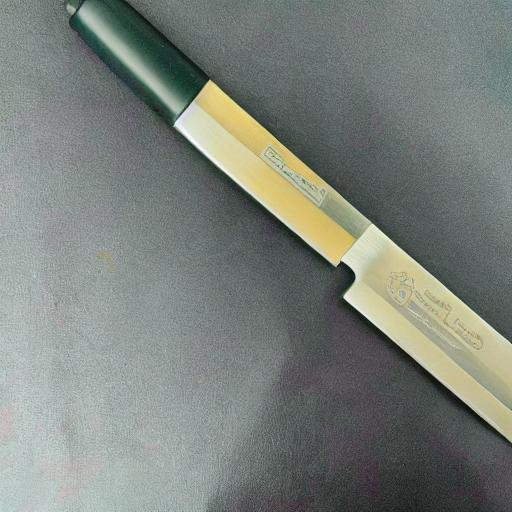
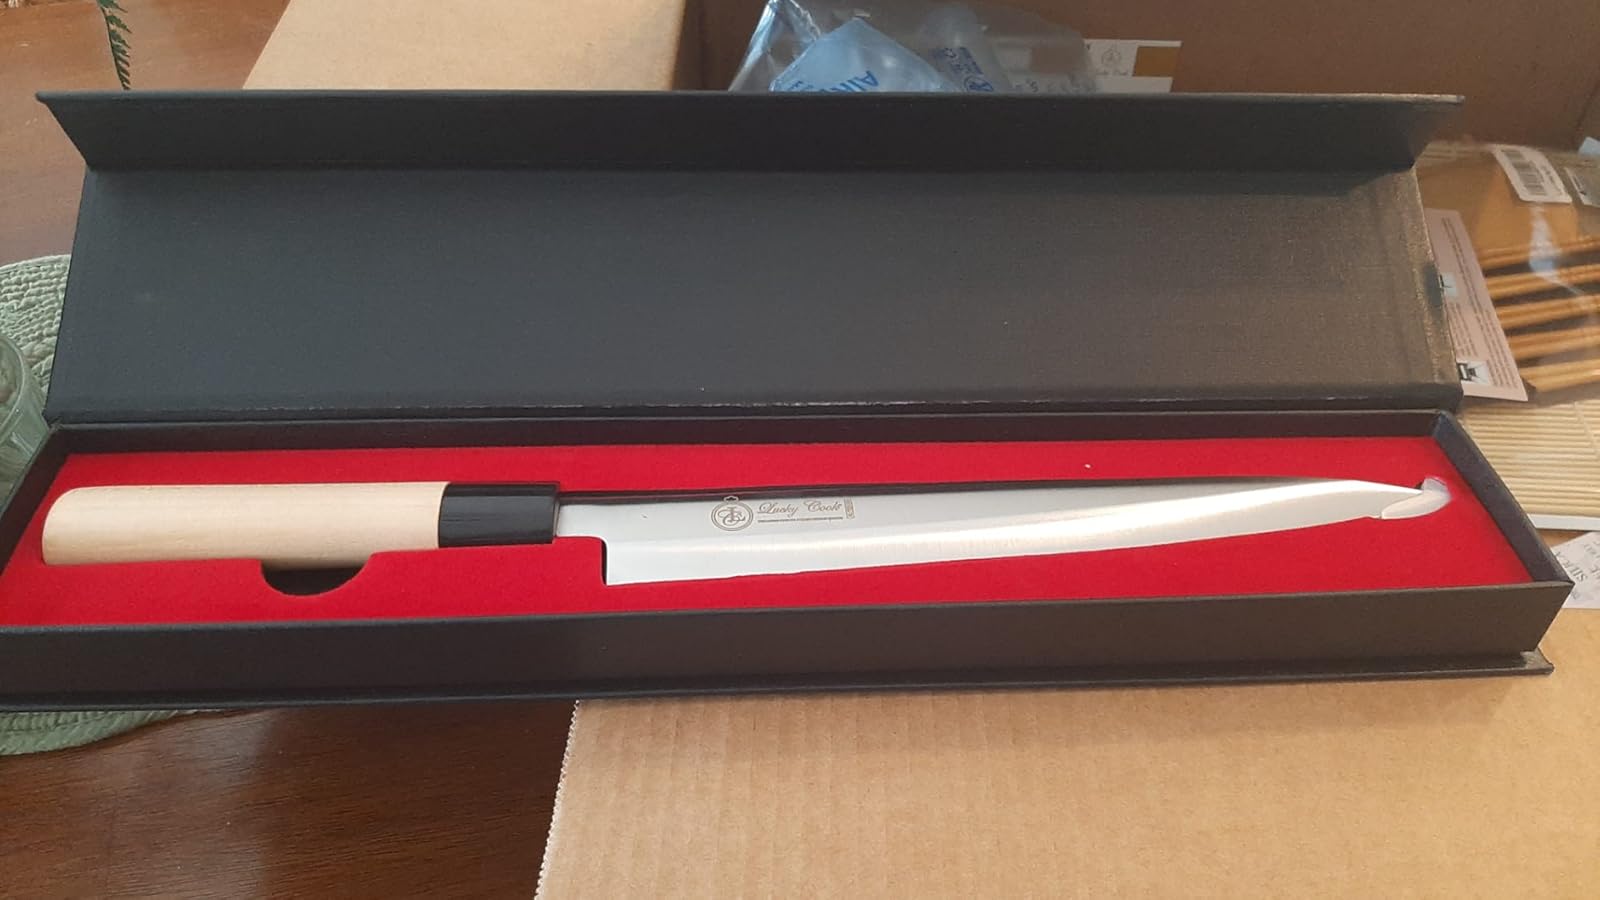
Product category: items_knife
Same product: no